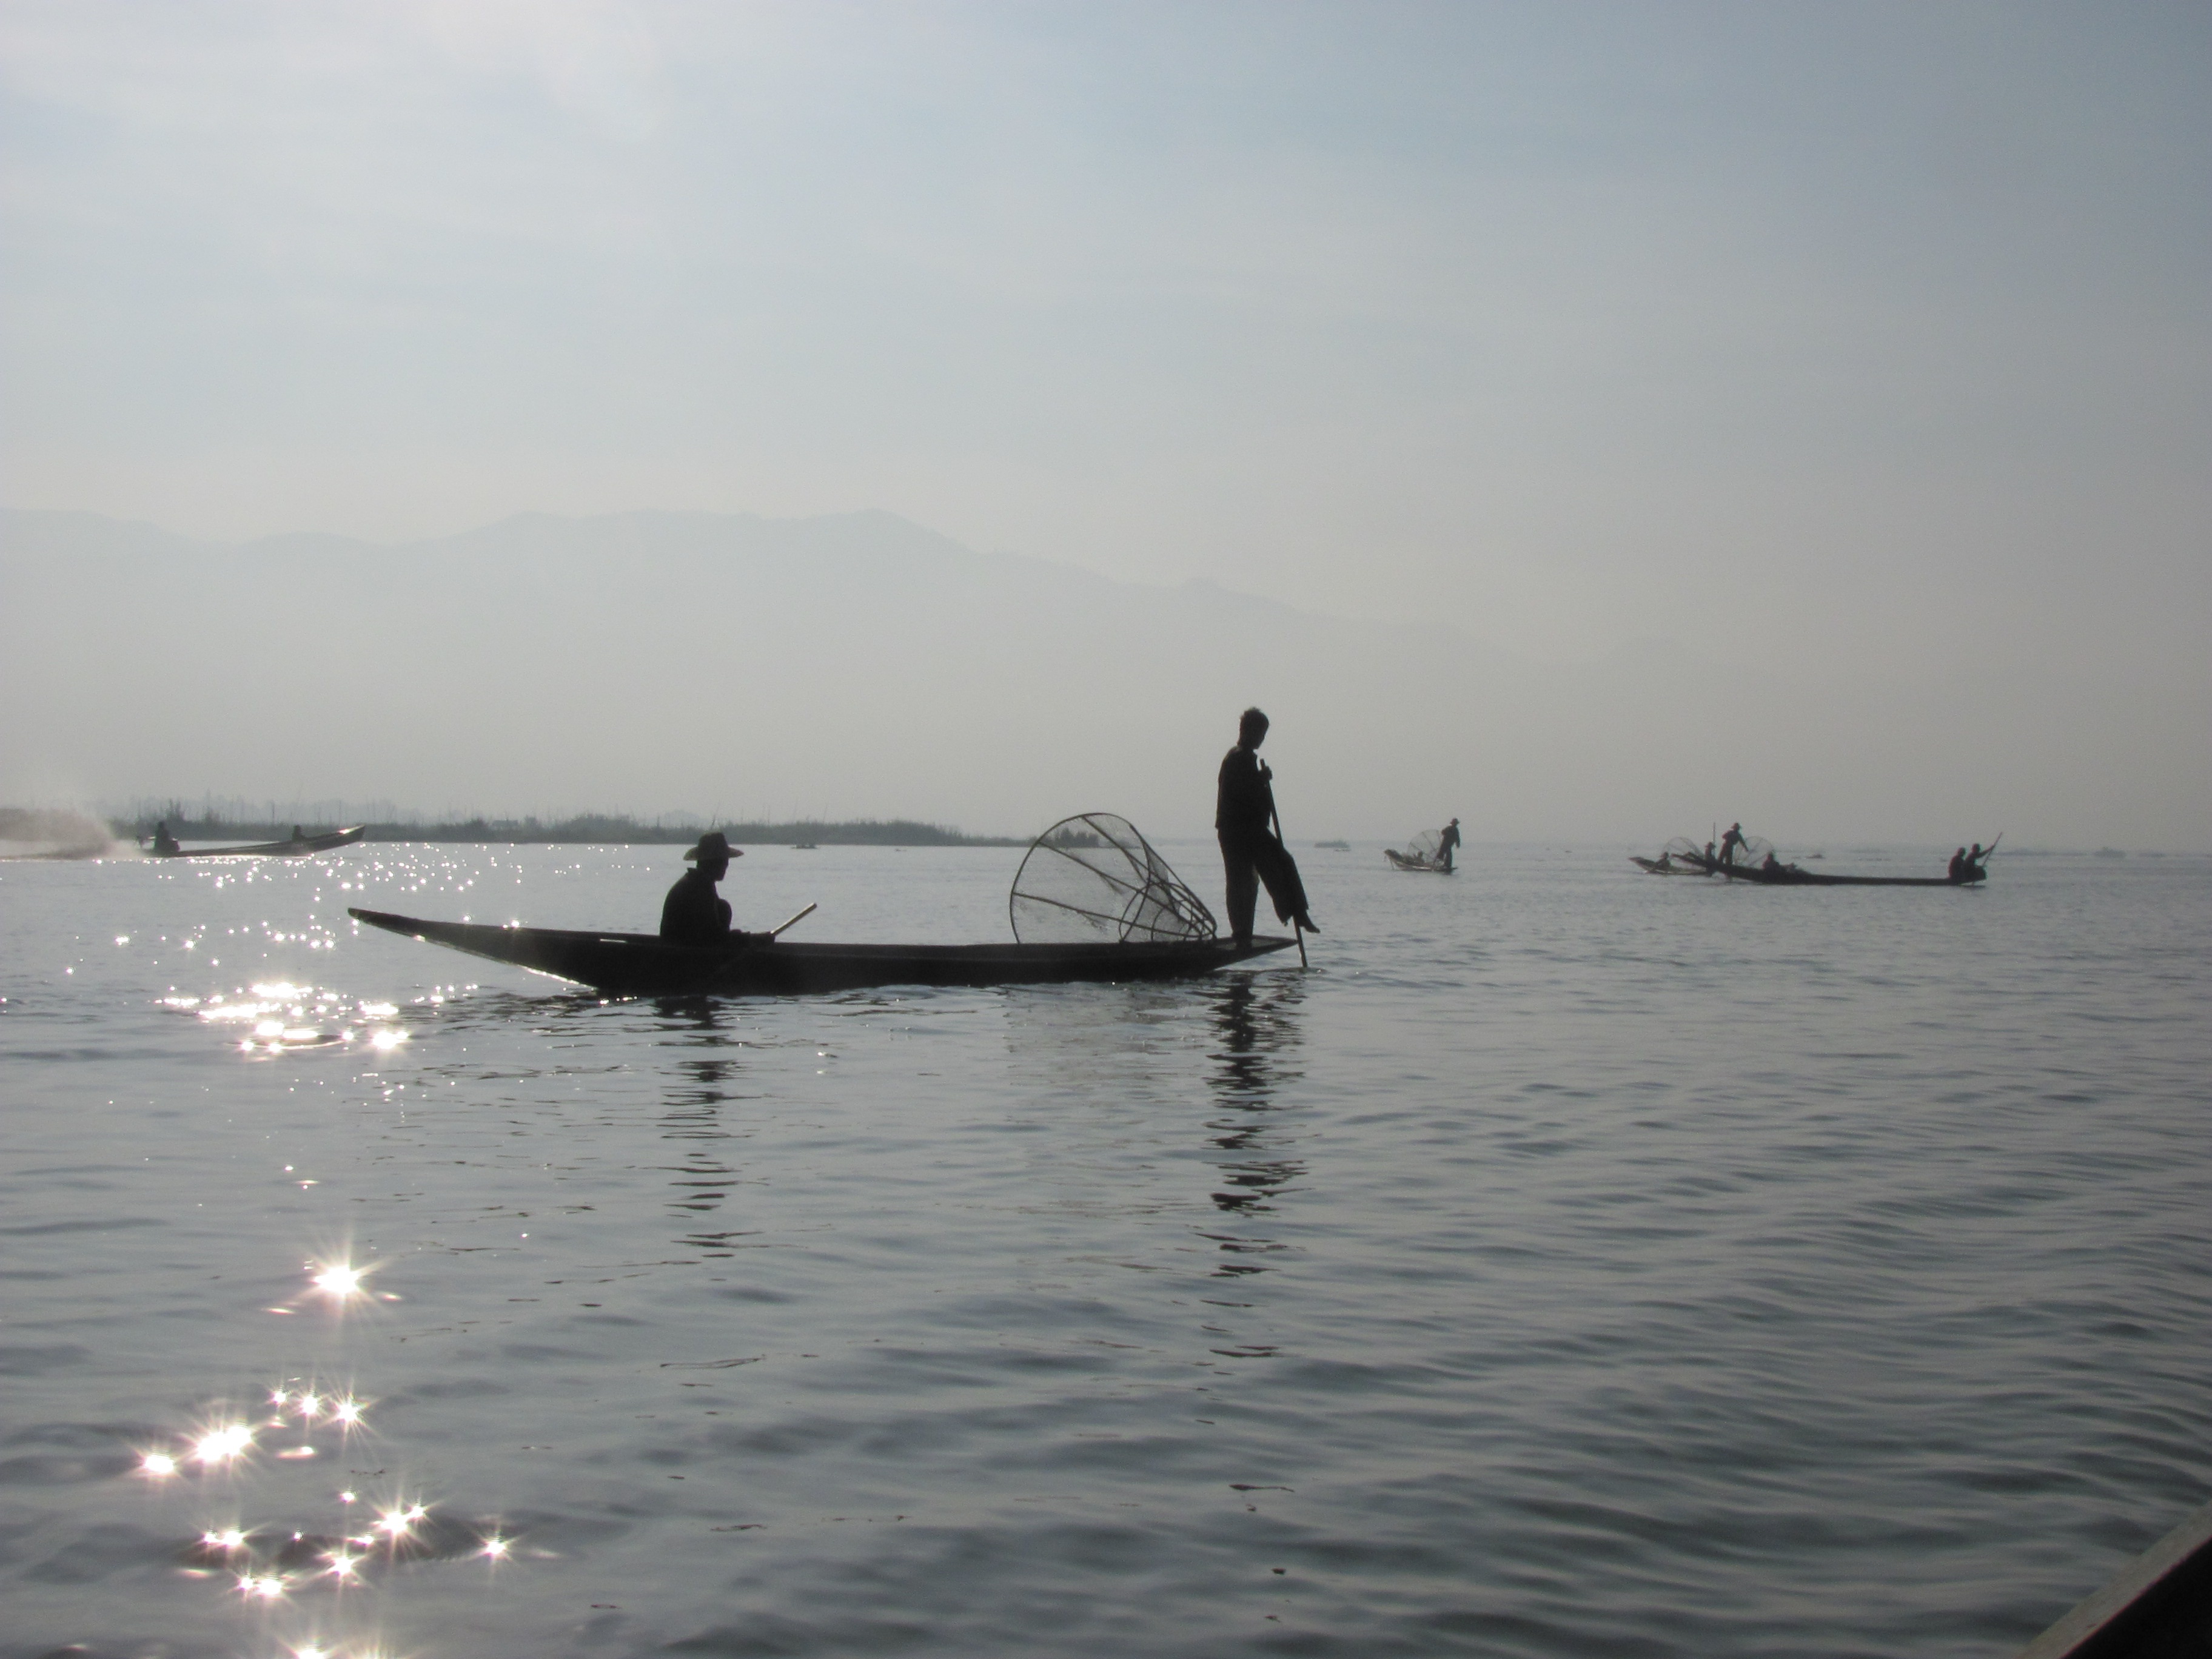
sea, boat, lake, paddle, vehicle, fisherman, kayak, sports equipment, boating, watercraft, burma, sea kayak, skiff, watercraft rowing